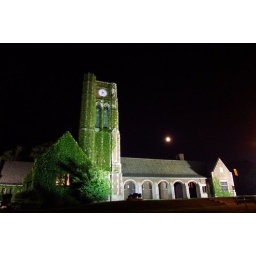
A clock tower in Chicago just off the Lake Shore Path near a golf course.